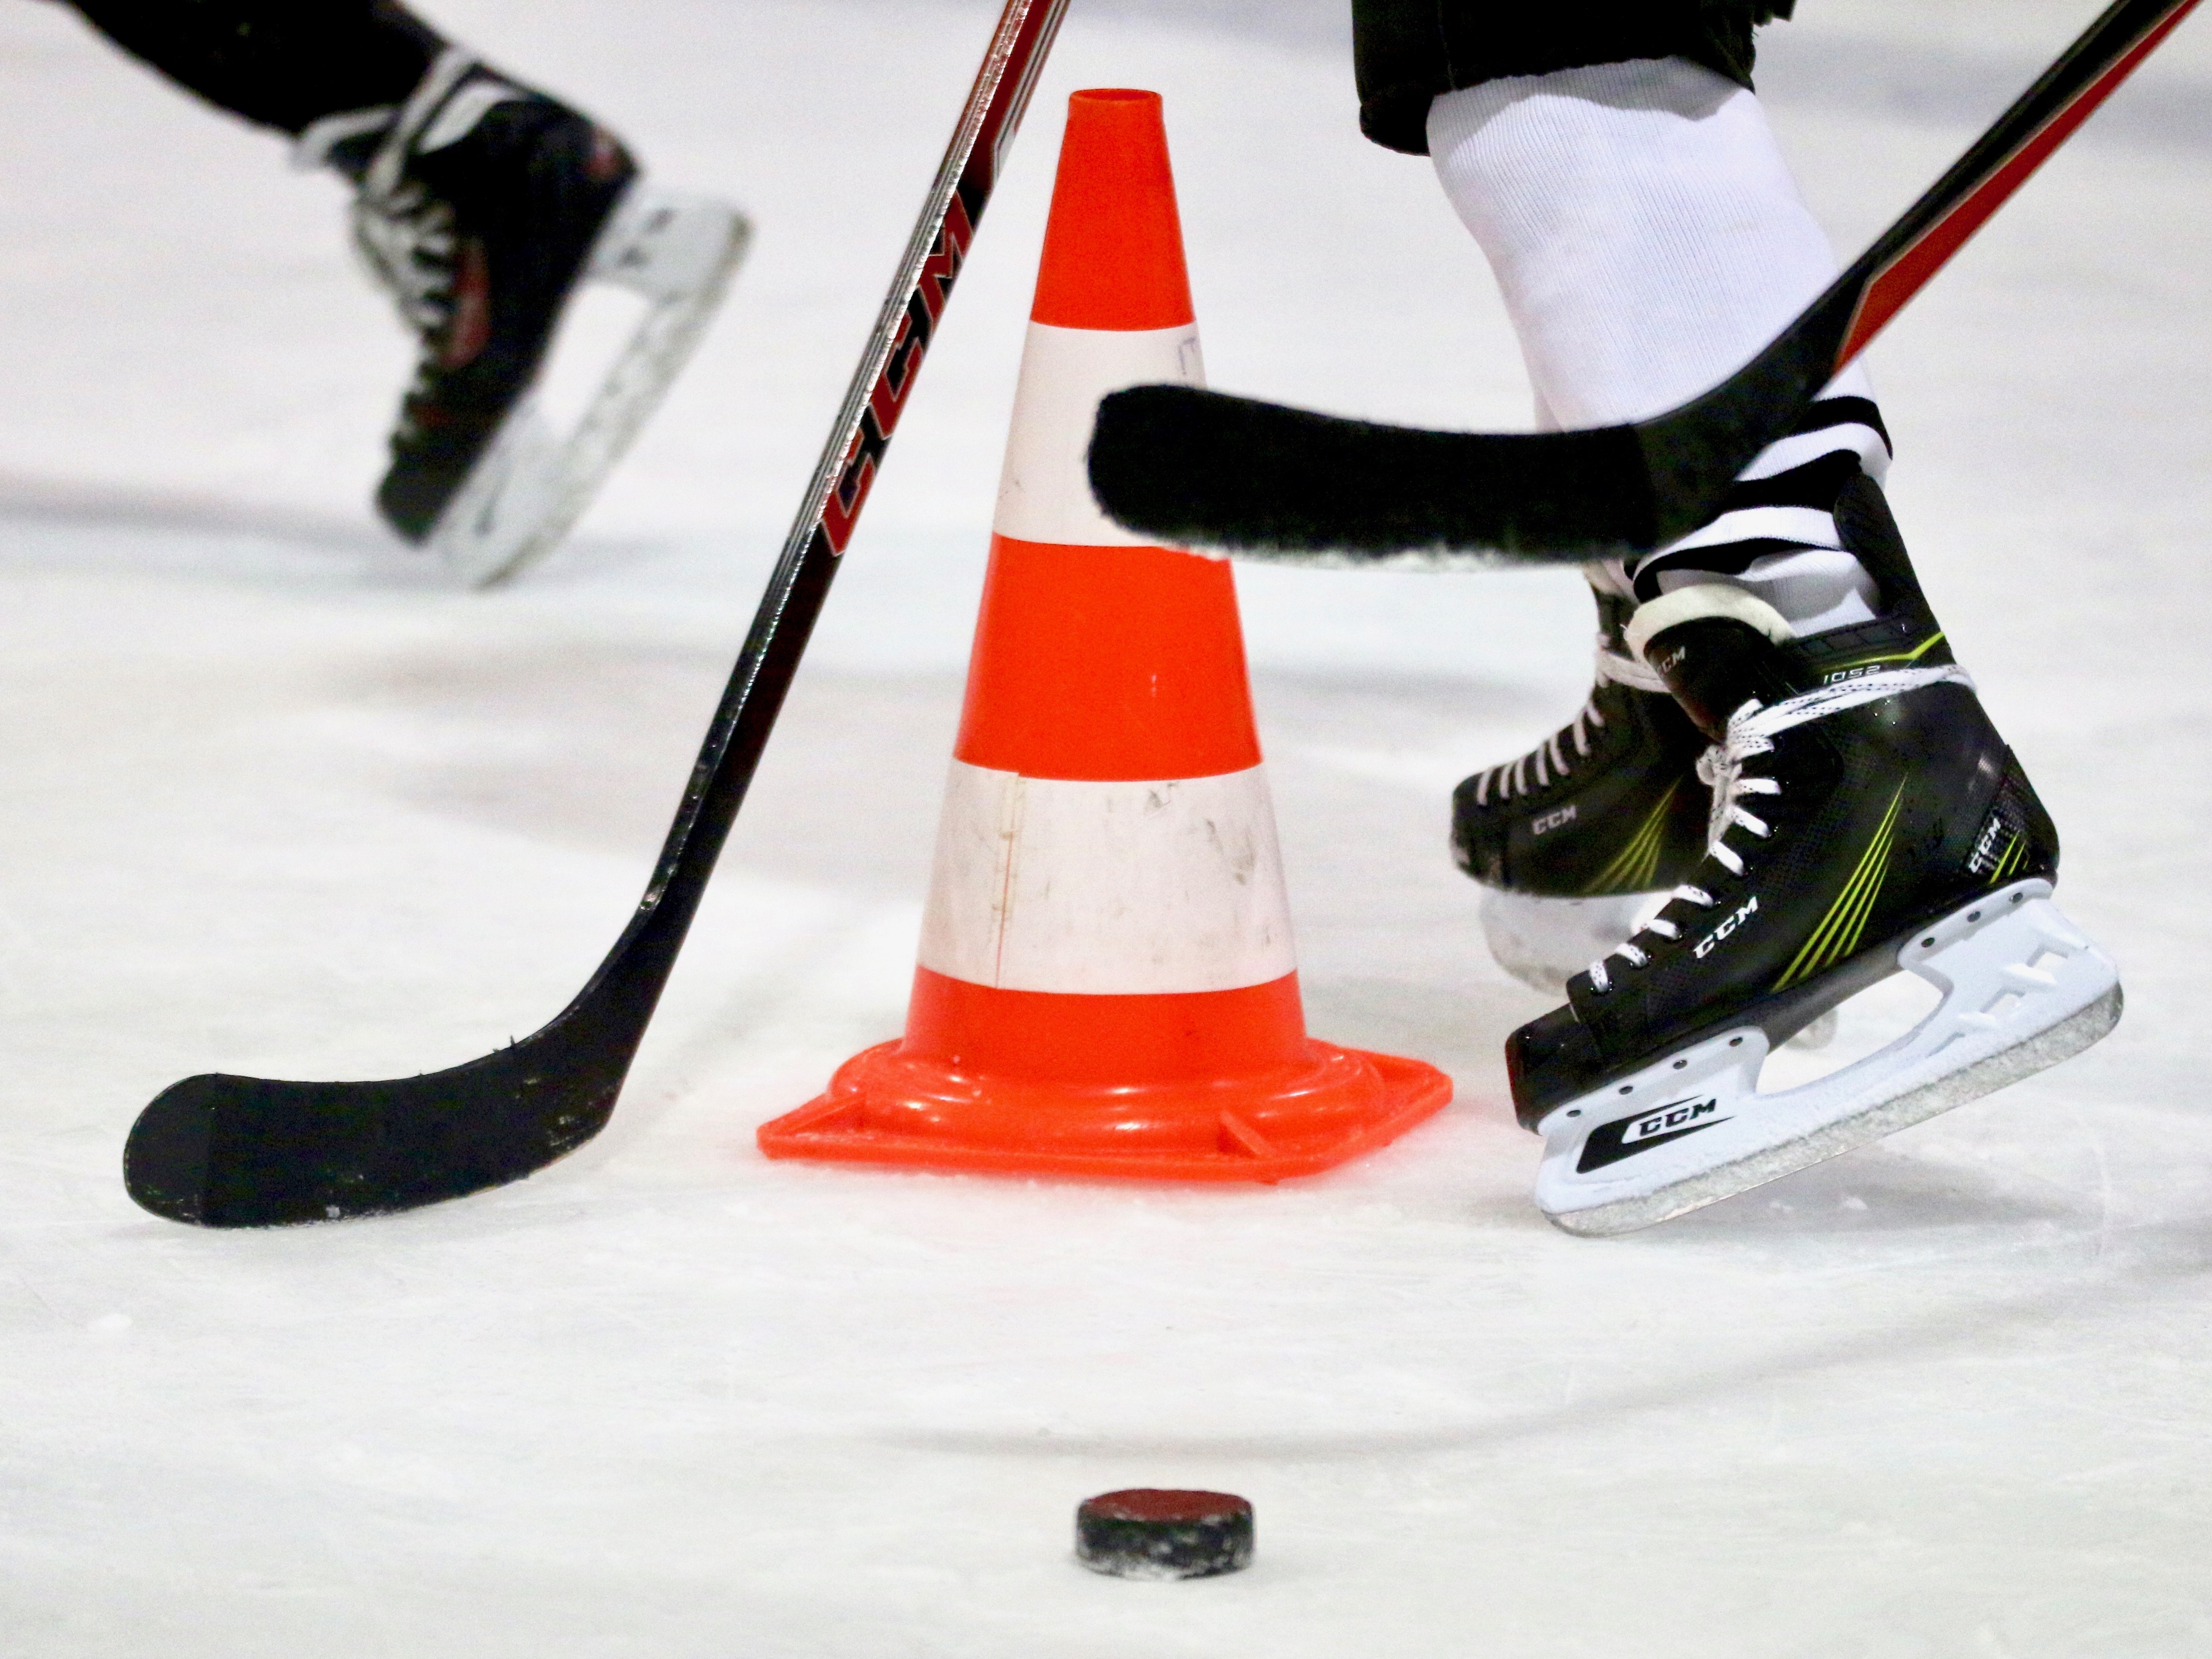
sport, ice hockey, winter sport, sports, bat, puck, winter sports, skates, ice hockey position, curling, pillone